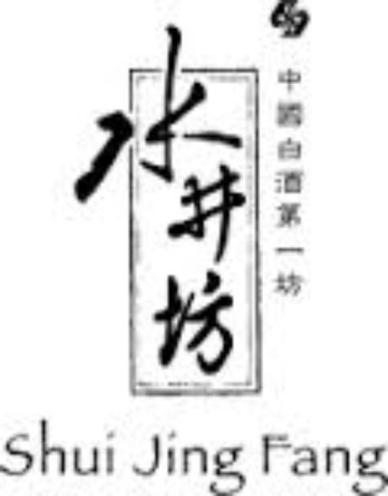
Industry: Food